Typikon

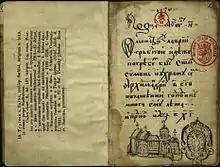
Studenica typicon

A typikon (or "typicon", "typica"; , "that of the prescribed form"; Church Slavonic: "") is a liturgical book which contains instructions about the order of the Byzantine Rite office and variable hymns of the Divine Liturgy.